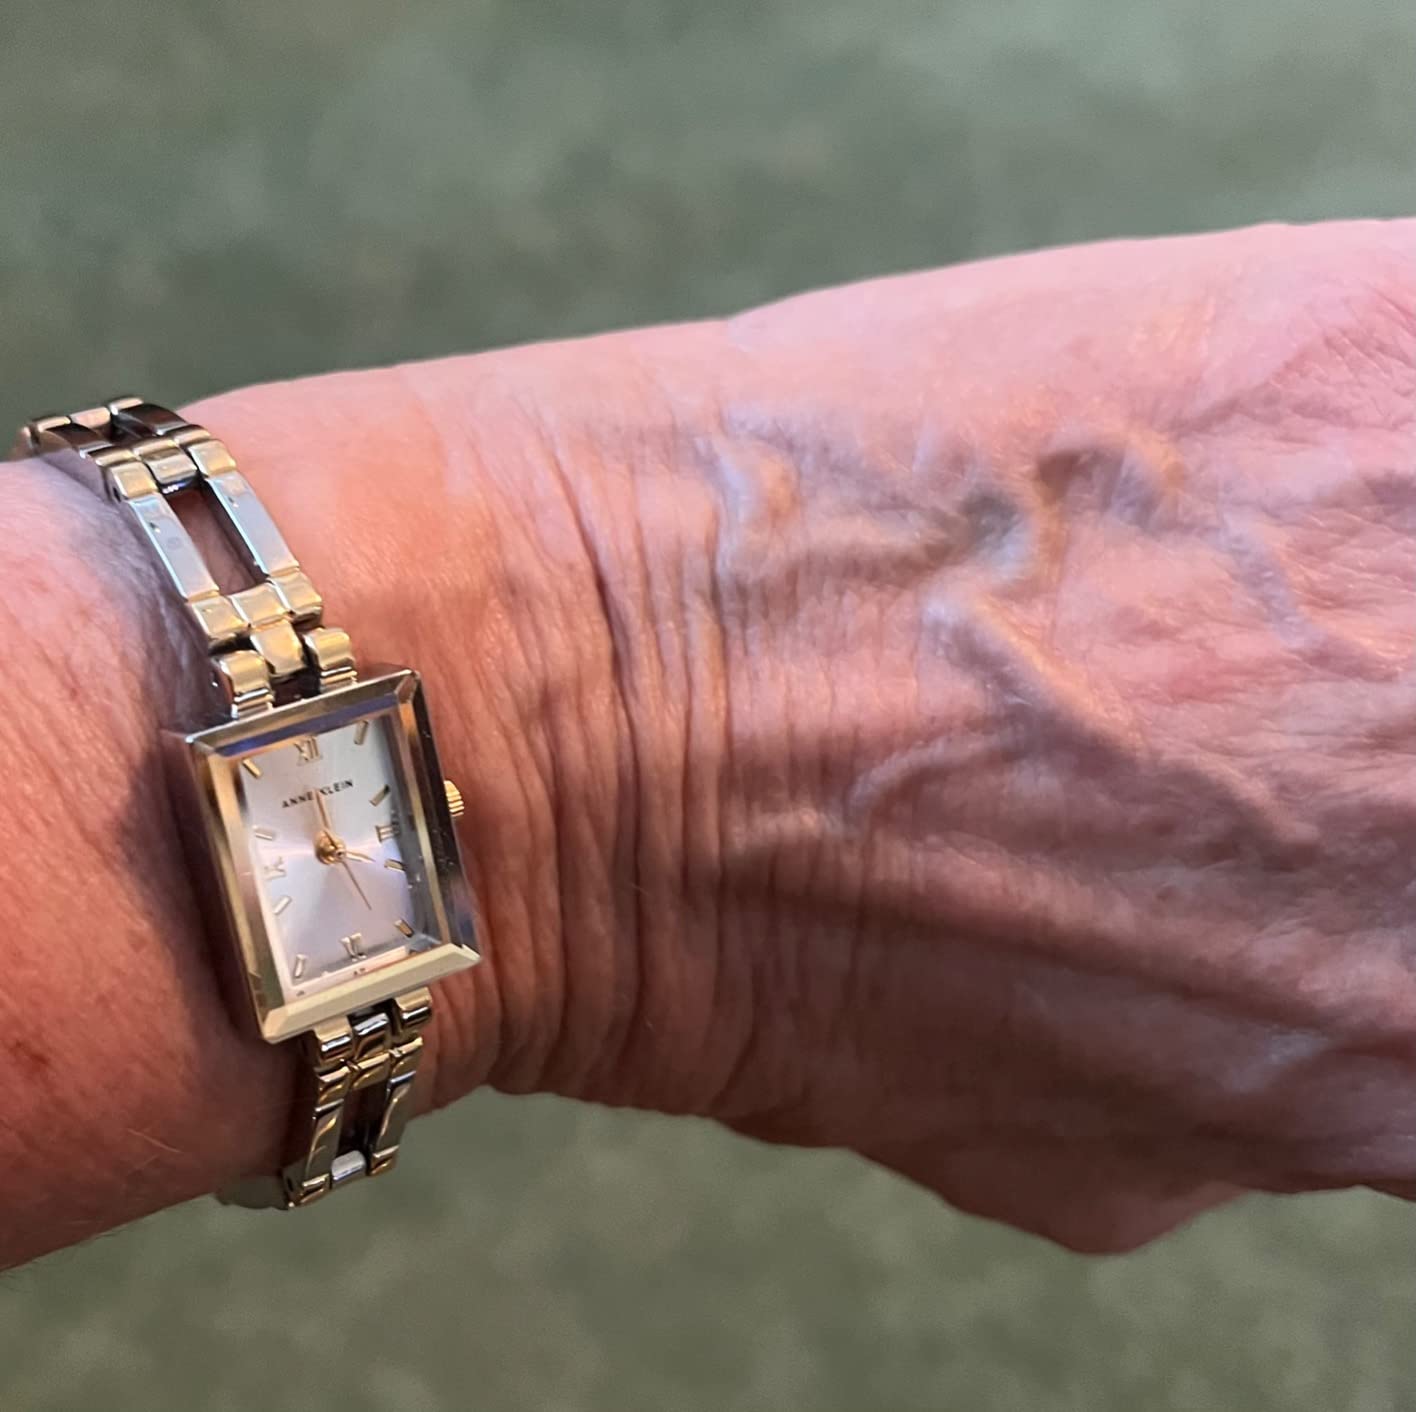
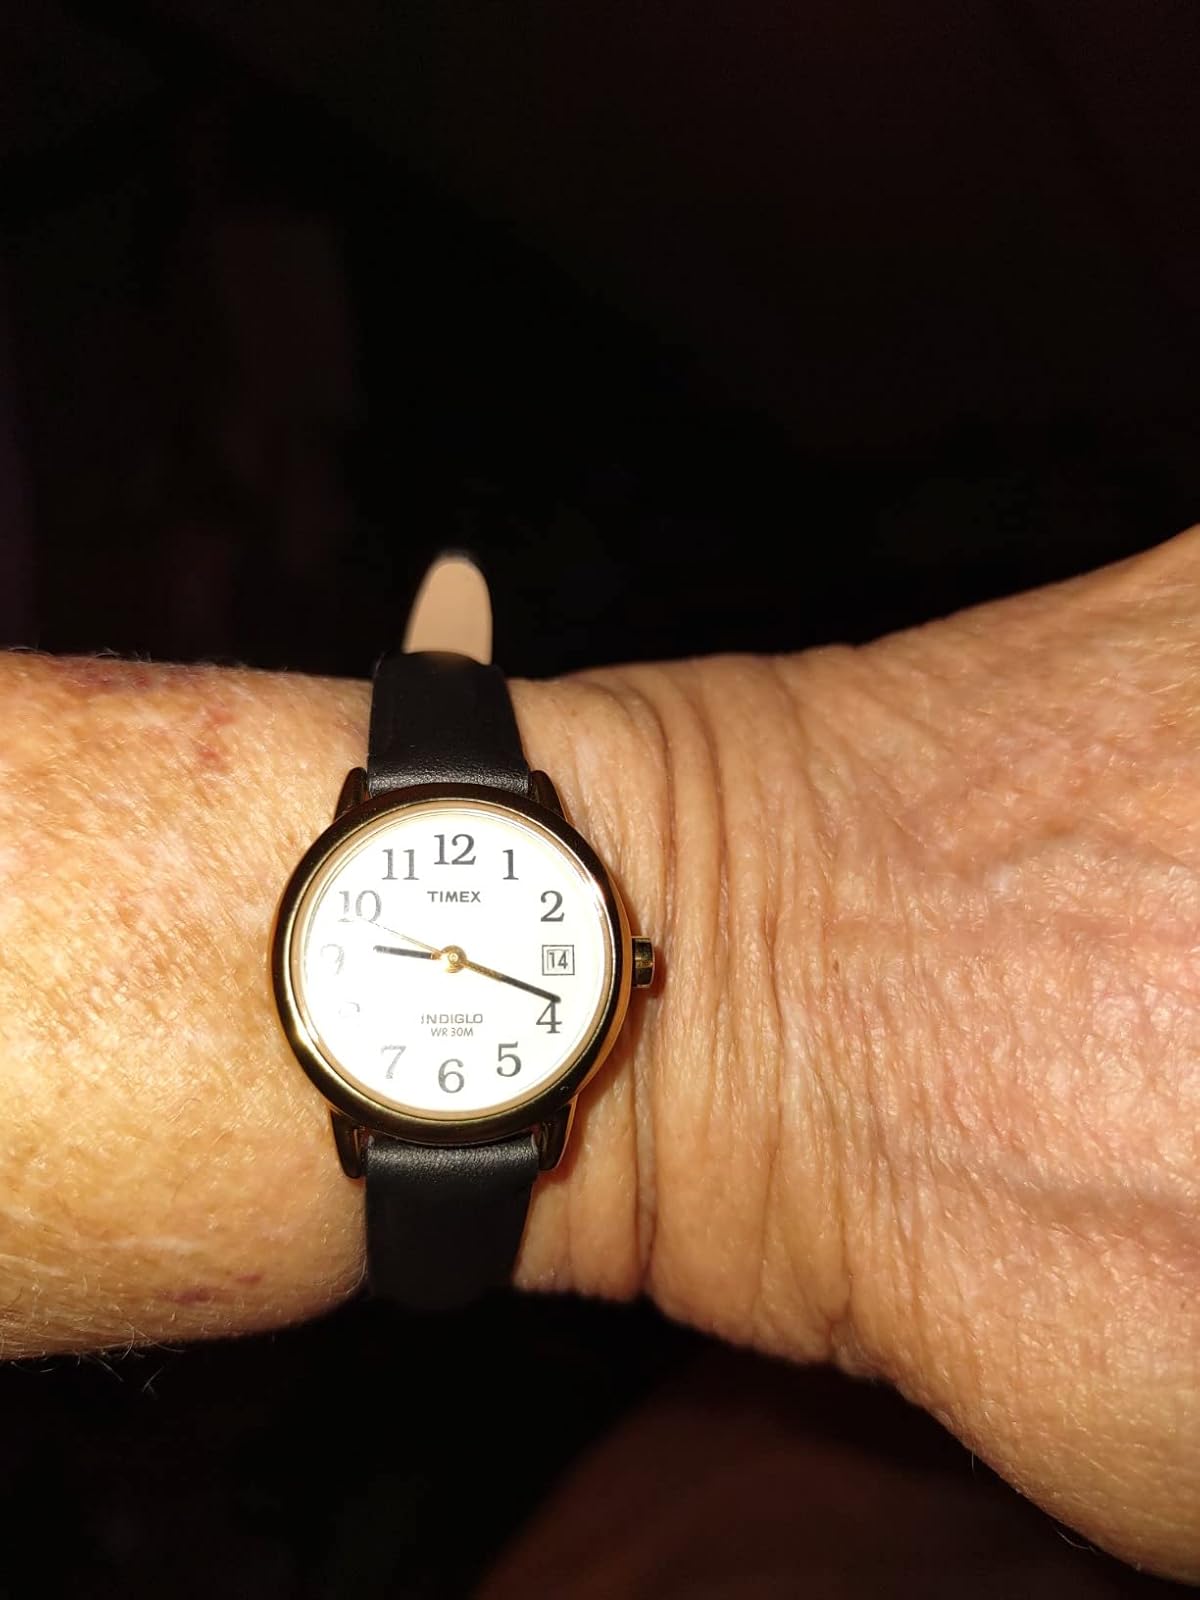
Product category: accessories_watch
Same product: no